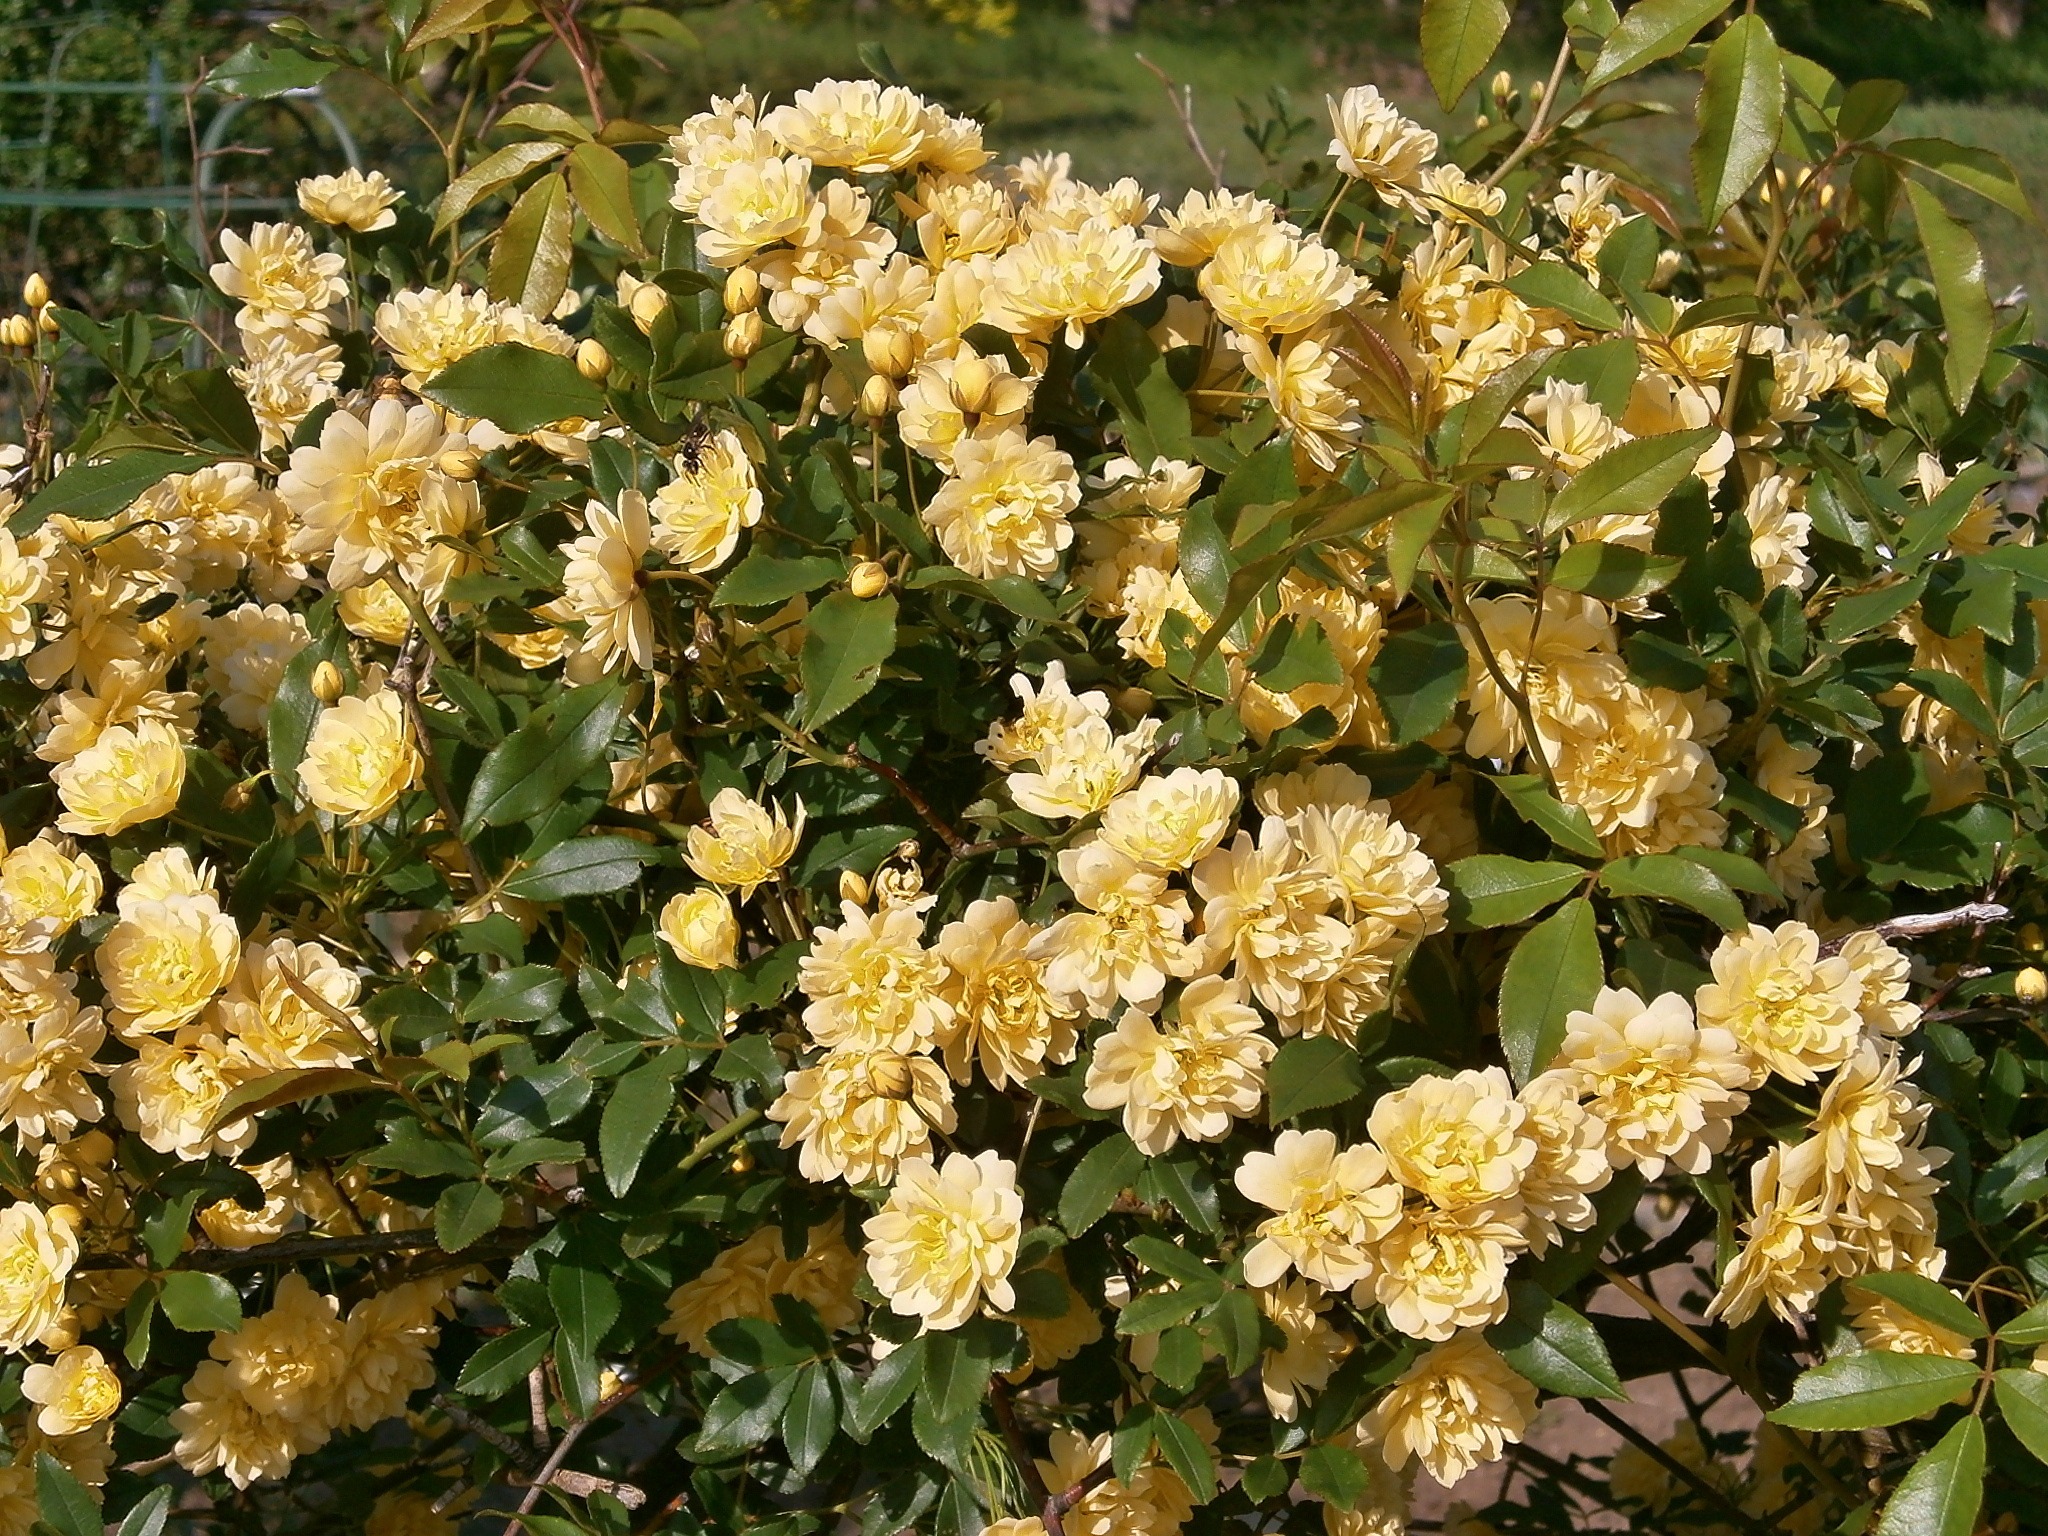
blossom, plant, flower, rose, food, produce, evergreen, flora, shrub, viburnum, yellow flowers, rose garden, flowering plant, rose family, subshrub, miniature roses, woody plant, land plant